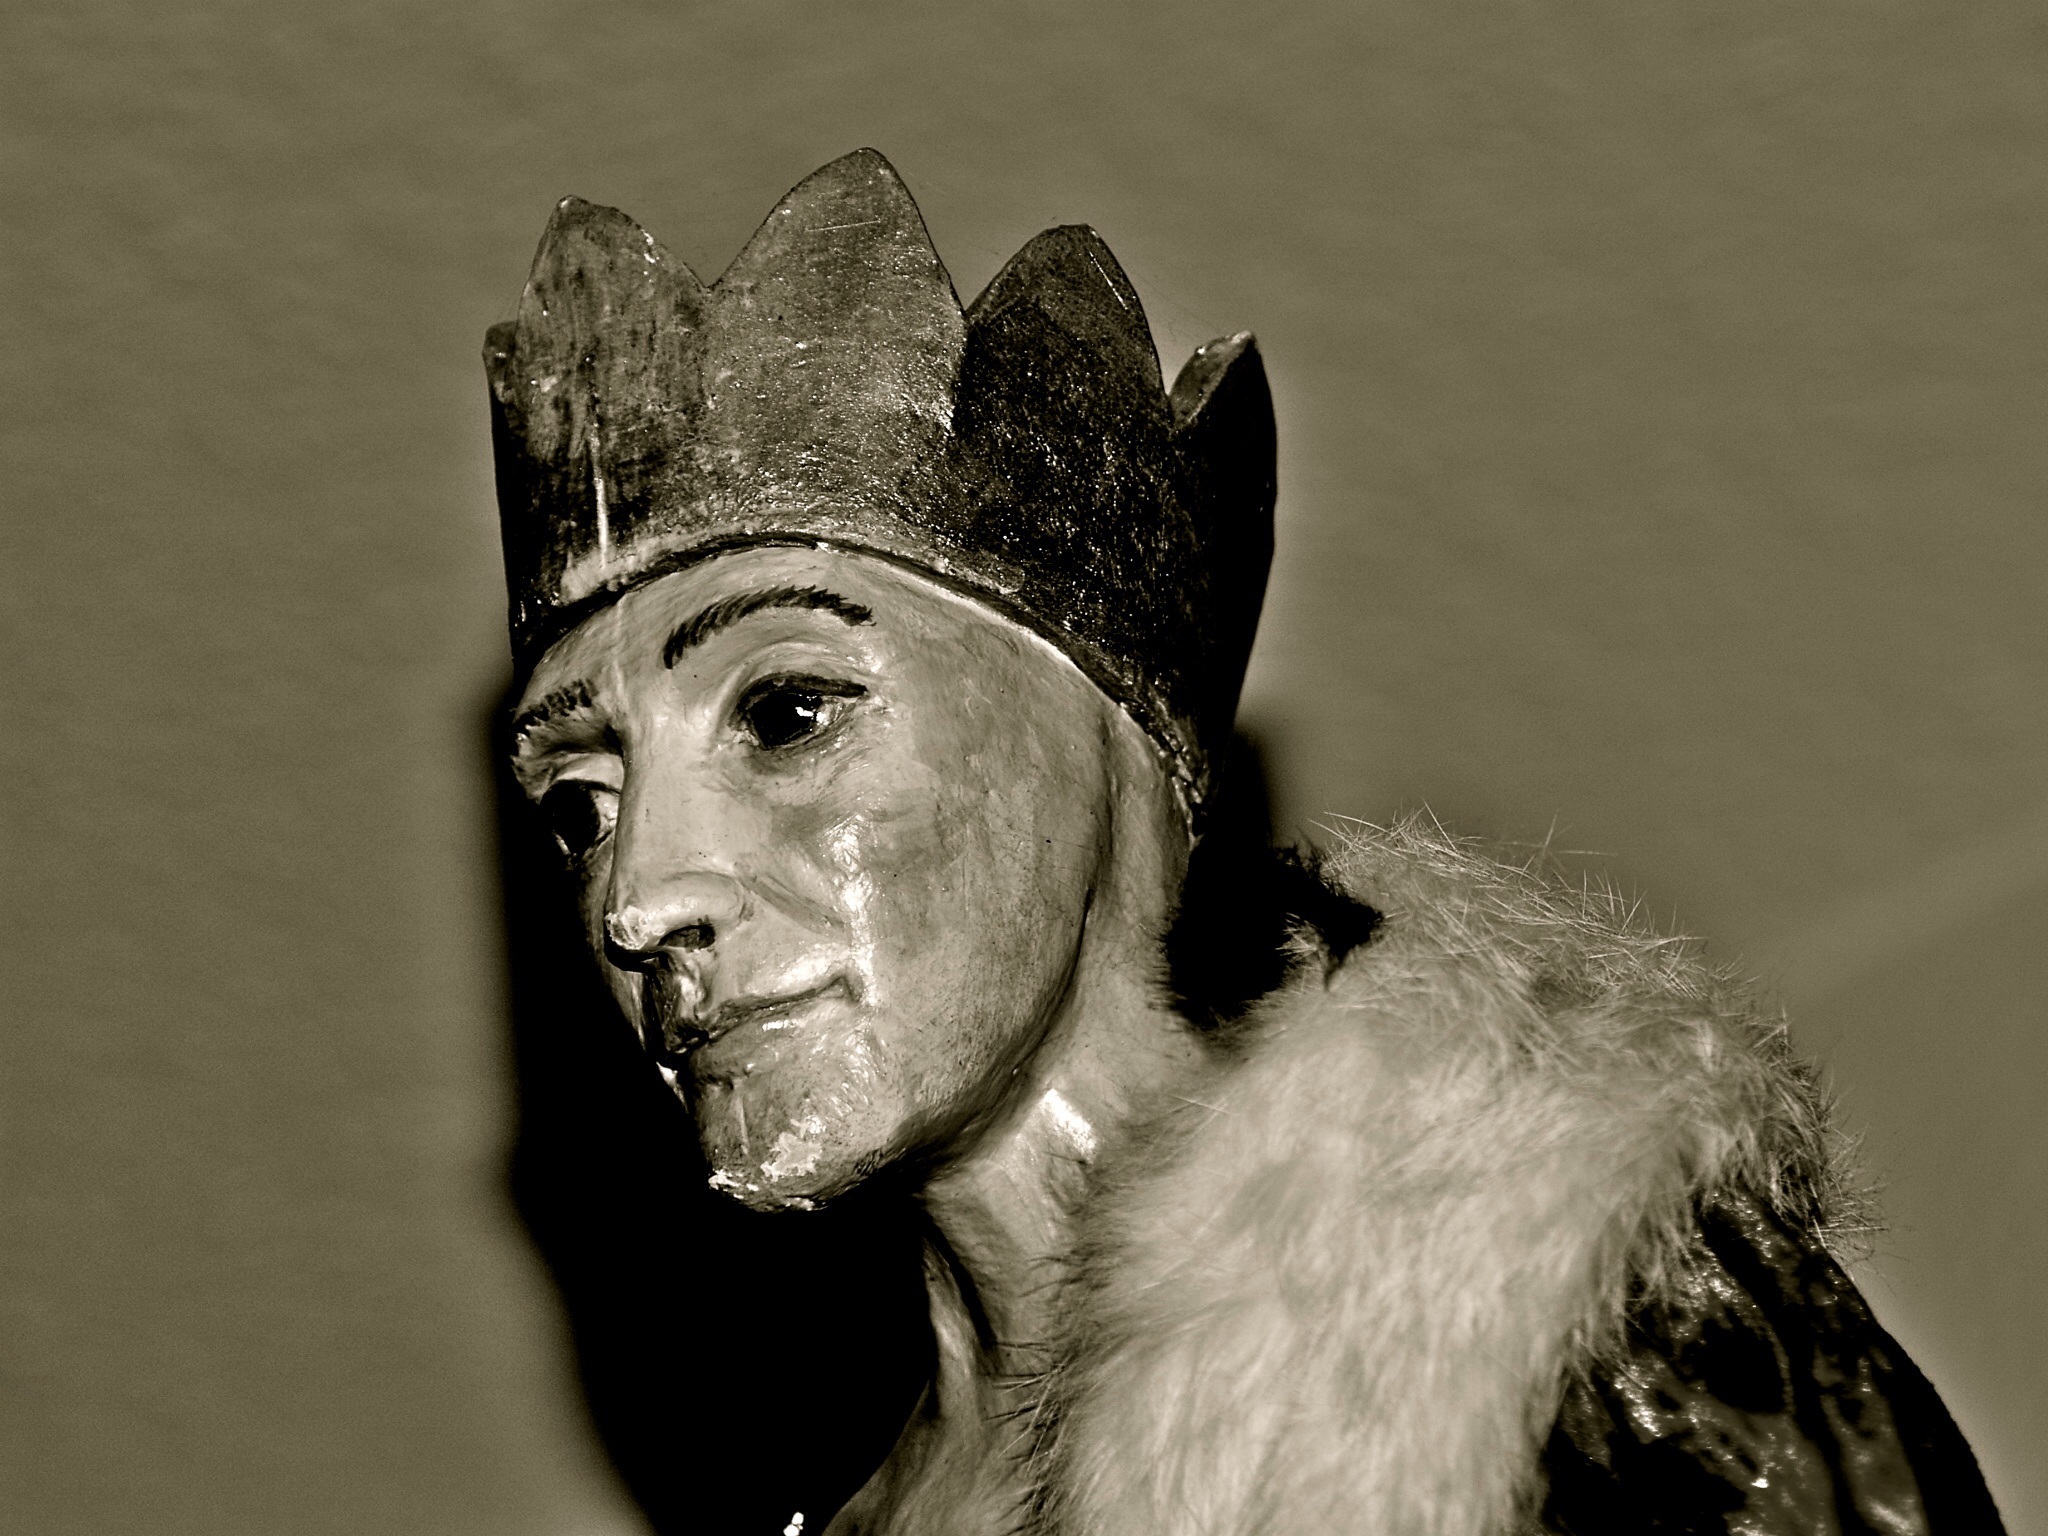
black and white, white, photography, monument, gloom, statue, sadness, portrait, clothing, black, monochrome, lonely, close up, sad, sculpture, art, king, head, photograph, melancholy, monochrome photography, sad mood